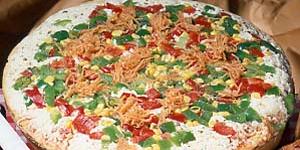
pizza primavera